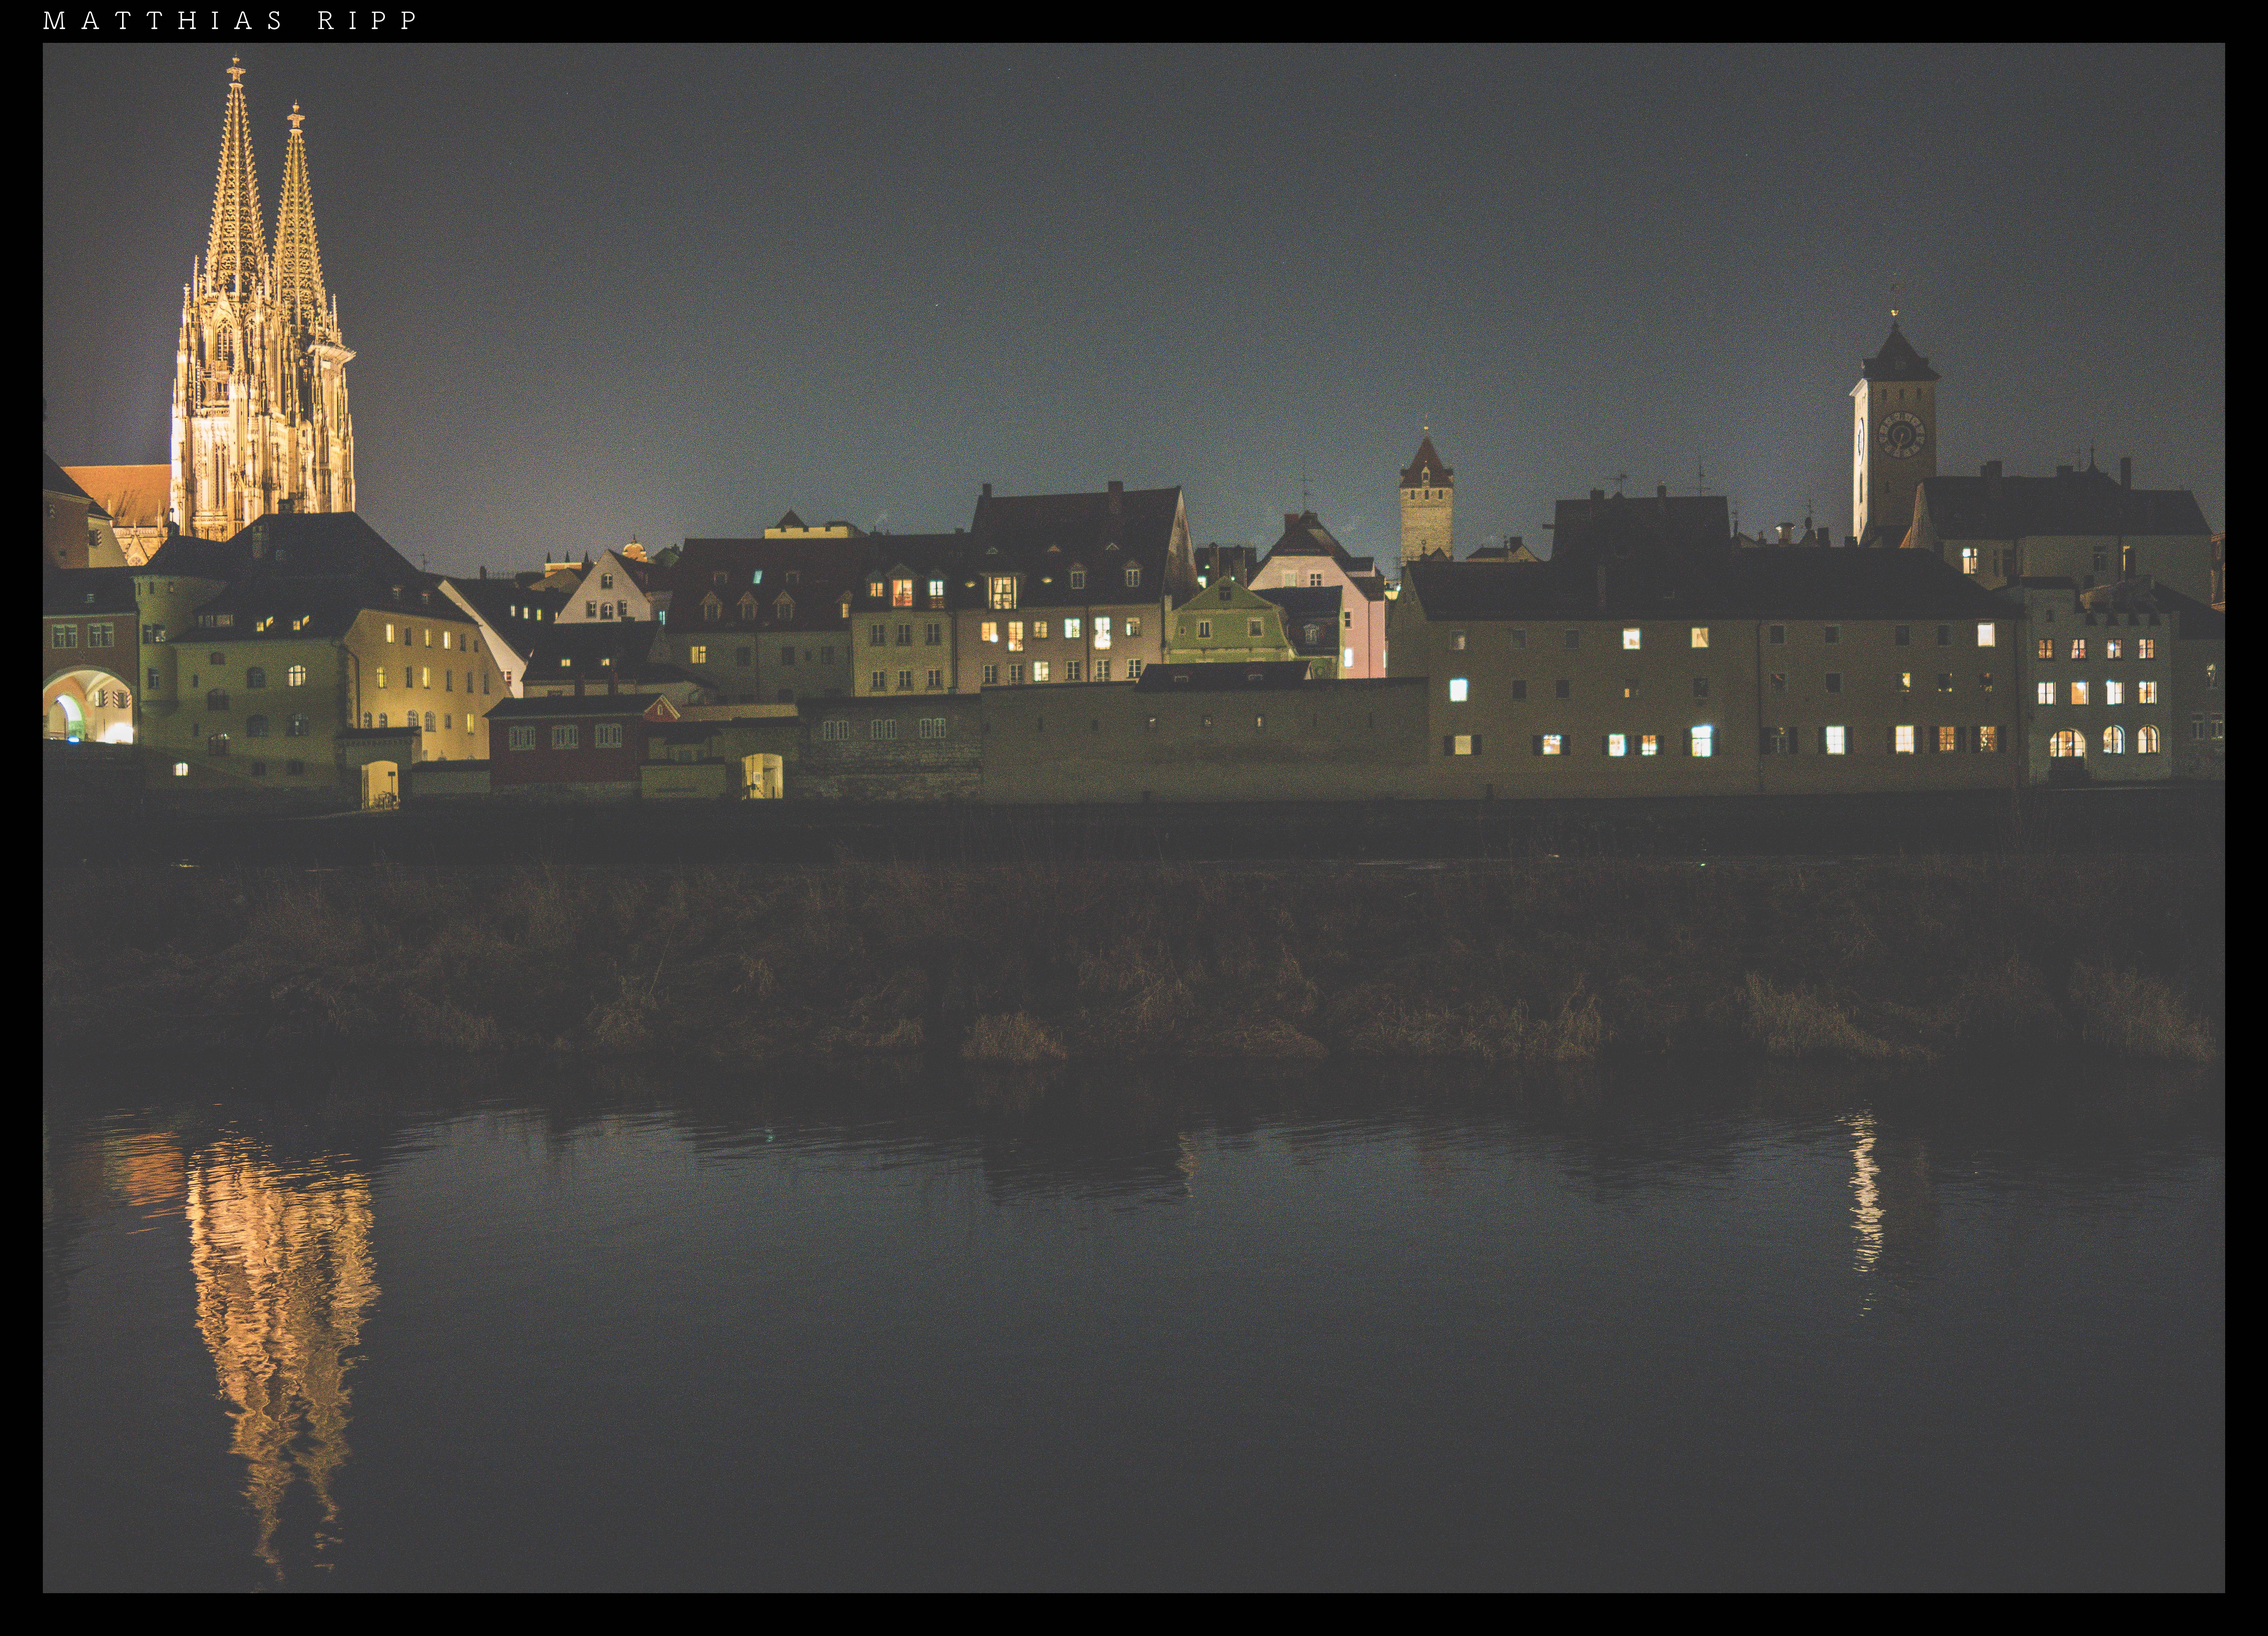
landscape, horizon, skyline, night, morning, old, dawn, city, skyscraper, urban, cityscape, panorama, dusk, europe, evening, reflection, frame, historic, world, full, 35mm, stadt, germany, deutschland, alt, sony, bayern, bavaria, heritage, unesco, zeiss, kulturerbe, denkmalpflege, regensburg, oberpfalz, rx1rii, welterbe, ratisbonne, vollvormat, hul, kult, patriomonio, weltkullturerbe, denkmasclhutz, atmospheric phenomenon, human settlement